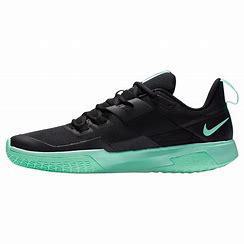
Brand: Nike
Model: Court Vapor Lite